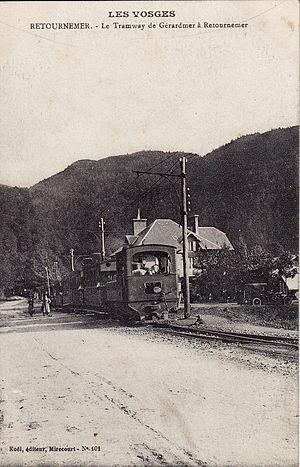
Carte postale ancienne éditée par Koël à Mirecourt, collection Les Vosges, n°101 : RETOURNEMER - Le tramway de Gérardmer à Retournemer
Gérardmer [ ʒeʁaʁme], en vosgien de la montagne [ ʒiʁoːmwɛ] ou [ ʒʁoːmwɑː], est une commune française de moyenne montagne située dans le département des Vosges, dans la région administrative Grand Est.
Ligne essentiellement touristique constituant cependant un des maillons de la première liaison transvosgienne, la ligne de Gérardmer à Retournemer, au col de la Schlucht et au Hohneck, fruit du secteur touristique gérômois, fut la première à être ouverte des trois lignes à voies métriques reliant la vallée de la Moselle, côté vosgien, à la vallée de la Fecht, côté alsacien.